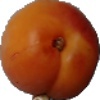
Label: Apricot 1